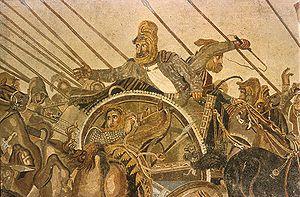
La satrapie de Perside ou de Perse est une entité territoriale et administrative perse formée, au VIᵉ siècle av. J.-C. par les Achéménides. Elle est située sur la région de Perside, dans le sud-ouest de l'Iran actuel. C'est un centre important de l'Empire perse achéménide, notamment grâce à sa capitale, Persépolis, conquise par Alexandre le Grand en 330 av. J.-C. Suite à cette conquête, la satrapie est intégrée au royaume d'Alexandre le Grand et, plus tard, elle est également comprise dans l'Empire séleucide.
Darius III Codoman est le roi de Perse de 336 av. J.-C. à sa mort en 330 av. J.-C.. Vaincu par Alexandre le Grand, il est le dernier grand roi achéménide de l'empire perse.